Jeffrey Hoogland

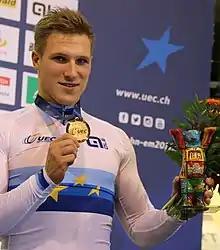
Hoogland at the 2017 UEC European Track Championships

Jeffrey Hoogland (born 16 March 1993) is a Dutch track cyclist. He represented his nation in eleven editions of the UCI Track Cycling World Championships (since 2013). At the 2015 UEC European Track Championships, he collected a total of three gold medals, individually in the sprint and the 1 km time trial, and with Nils van 't Hoenderdaal and Hugo Haak in the team sprint. On 31 Oct 2023, Hoogland beat the 10 year old 1 km world record with the time of 55.433 sec.